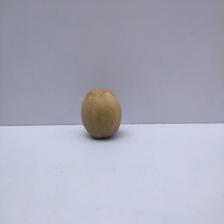
Size: Small